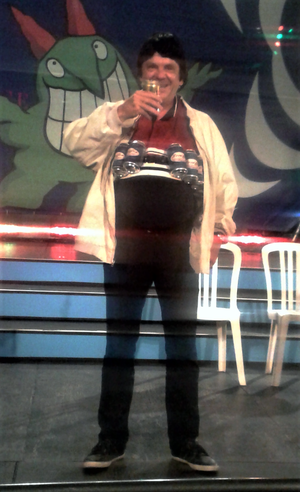
Ma photo de Jean-Claude Gélinas, à Montréal, Québec, Canada au festival Juste pour rire.
Jean-Claude Gélinas est un humoriste et animateur de radio québécois. Durant sa carrière de 30 ans à la radio, il a travaillé pour plusieurs stations telles que CFCQ FM ou CHLN. En 2014, il est employé par NRJ. Il incarne le personnage de Réjean de Terrebonne, un alcoolique qui raconte ses situations politiques.